Igawawen

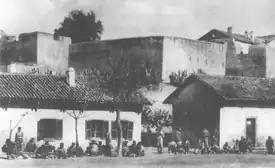
Bordj Tizi-Ouzou, built by the Bey Mohammed.

In the middle of the 18th century, the "caïd" of Sebaou, Mohammed Ben Ali, nicknamed "ed-Debbah" (meaning the slaughterer), was about to launch a campaign against the Aït Aïssi, the Ait Sedqa, and the Guechtula. Mohammed married the daughter of Si Ammar ou-Boukhetouch to conclude an alliance with his family and keep the tribes under their influence, like the Aït Iraten and the Aït Frawsen, neutral.